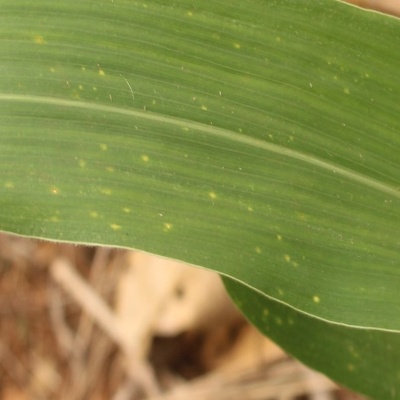
Crop: Maize
Condition: streak virus